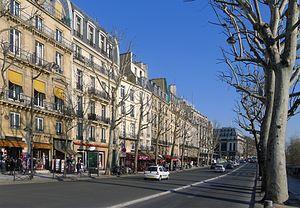
Quai du Louvre - Paris Ier
Le quai de la Mégisserie est une voie située dans le 1ᵉʳ arrondissement de Paris.
Le quai du Louvre est un quai situé le long de la Seine, à Paris, dans le 1ᵉʳ arrondissement.